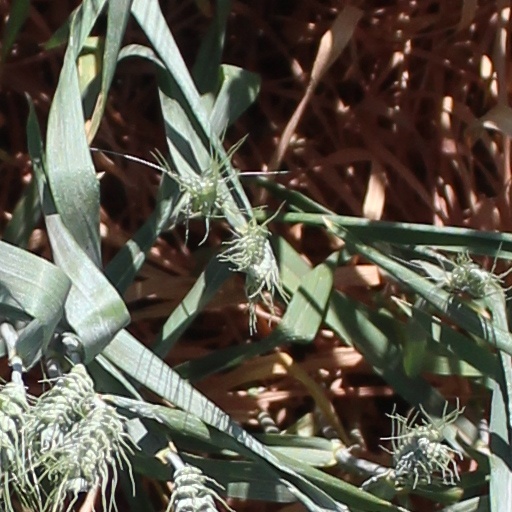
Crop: wheat